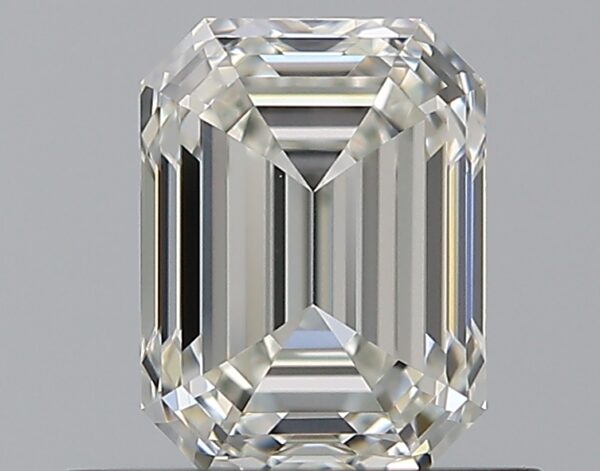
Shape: emerald
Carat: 0.7
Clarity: VVS1
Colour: I
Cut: VG
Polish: EX
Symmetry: EX
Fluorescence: N
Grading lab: GIA
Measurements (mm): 5.6 x 4.23 x 2.95